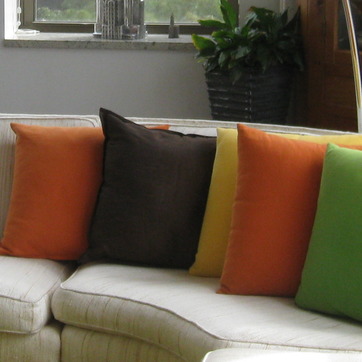
Material: fabric